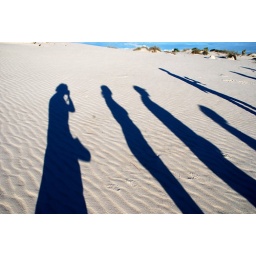
Shadows in the white sand